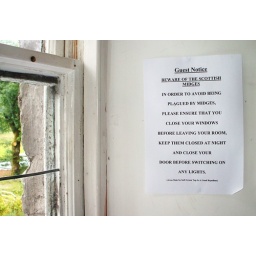
WHW Day 3 - Drovers Inn sign - no window screens in Scotland apparently